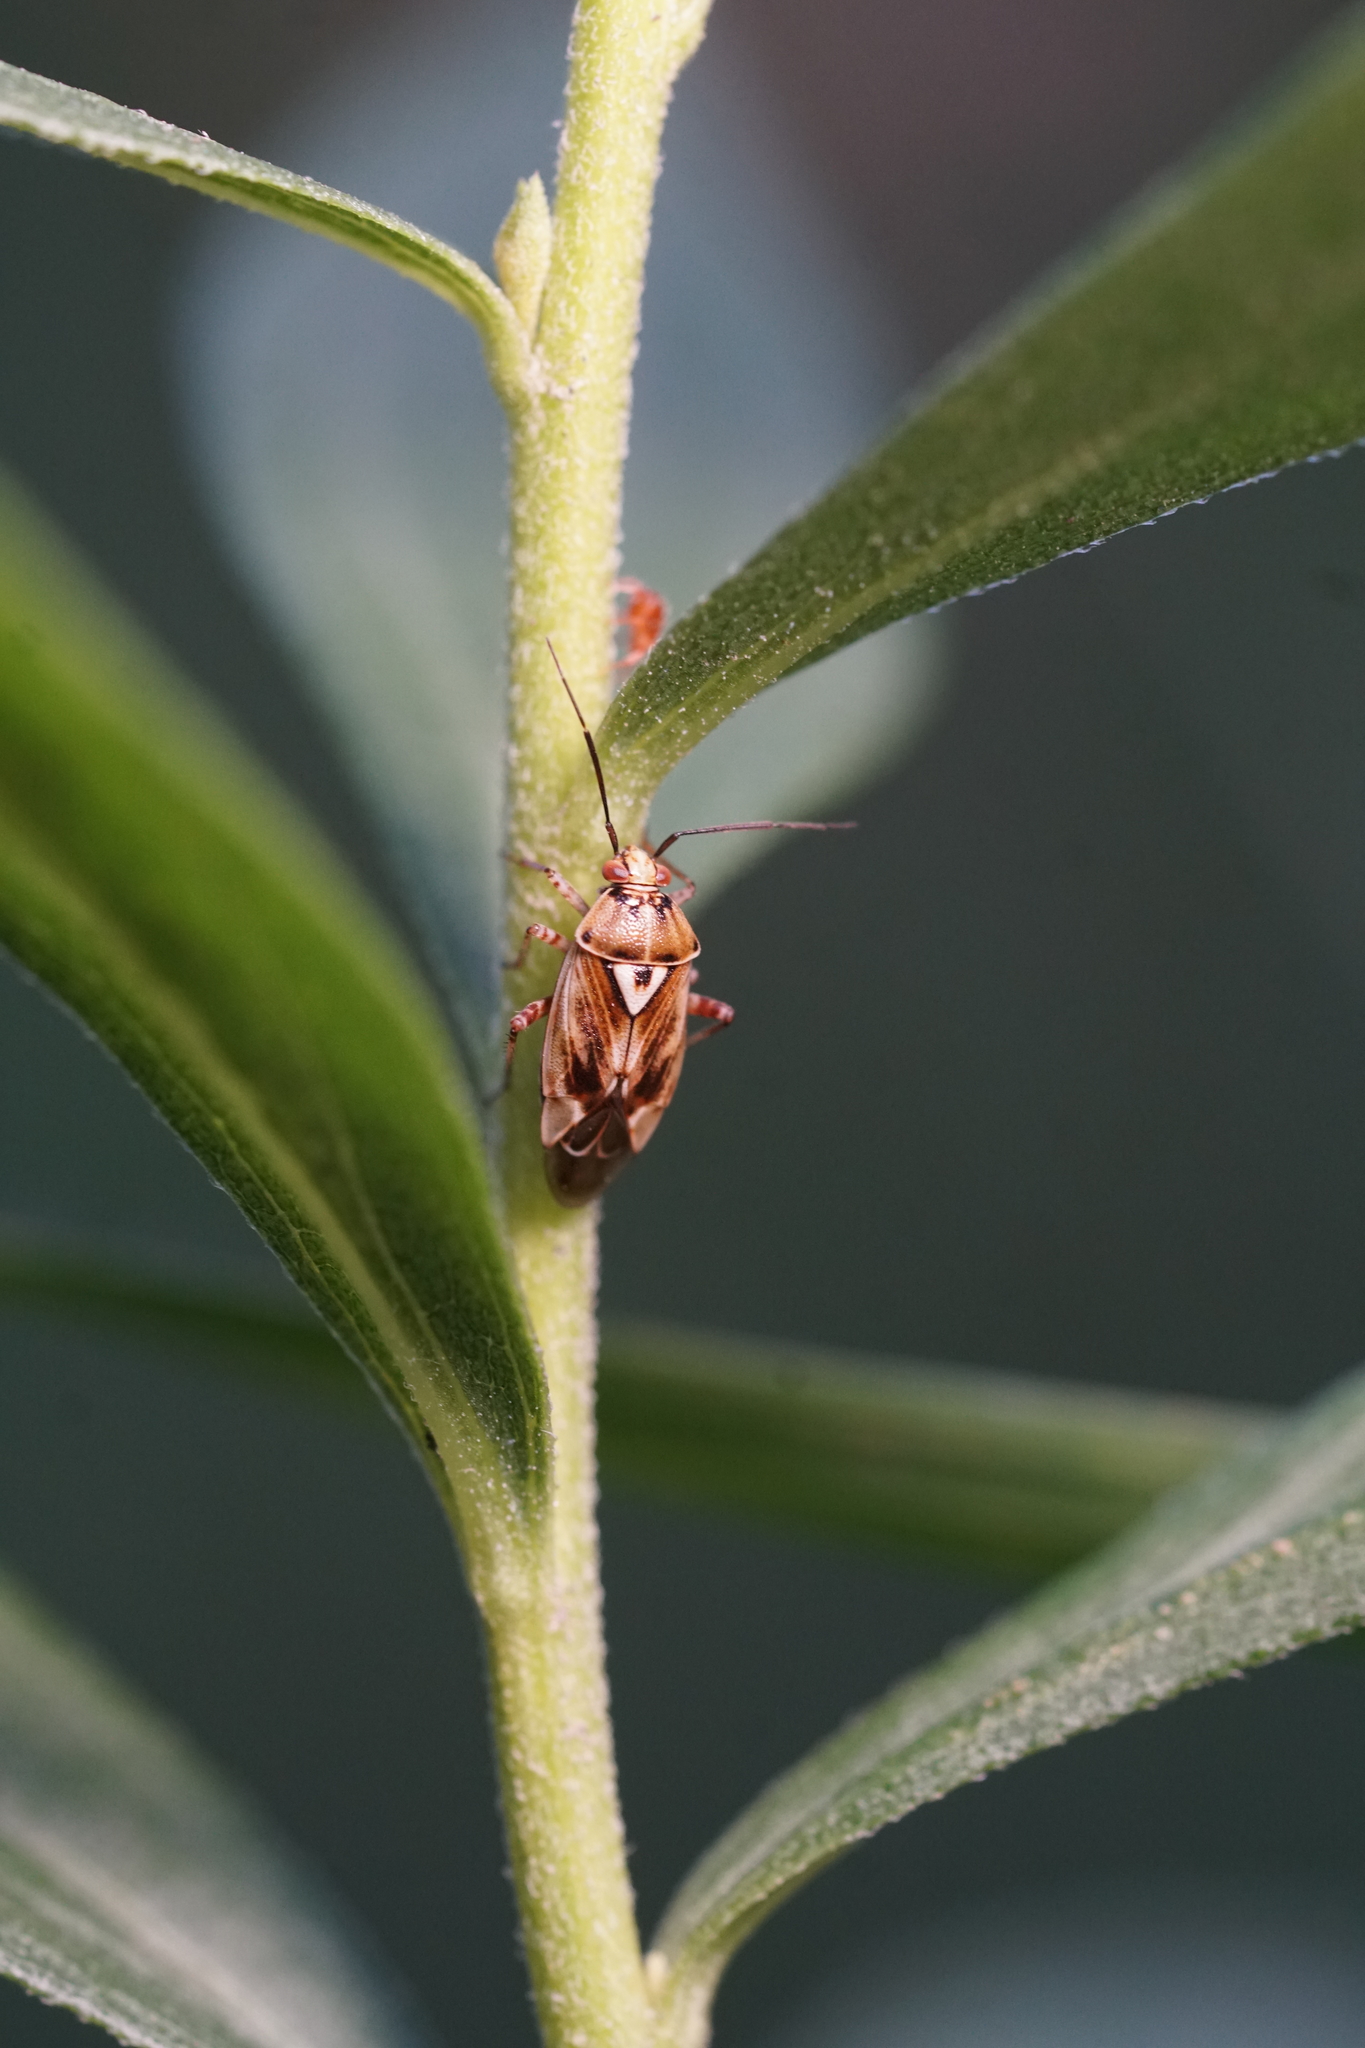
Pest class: lygus_bug